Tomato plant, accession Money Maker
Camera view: horizontal (90 deg, fisheye); turntable rotation: 30 degrees
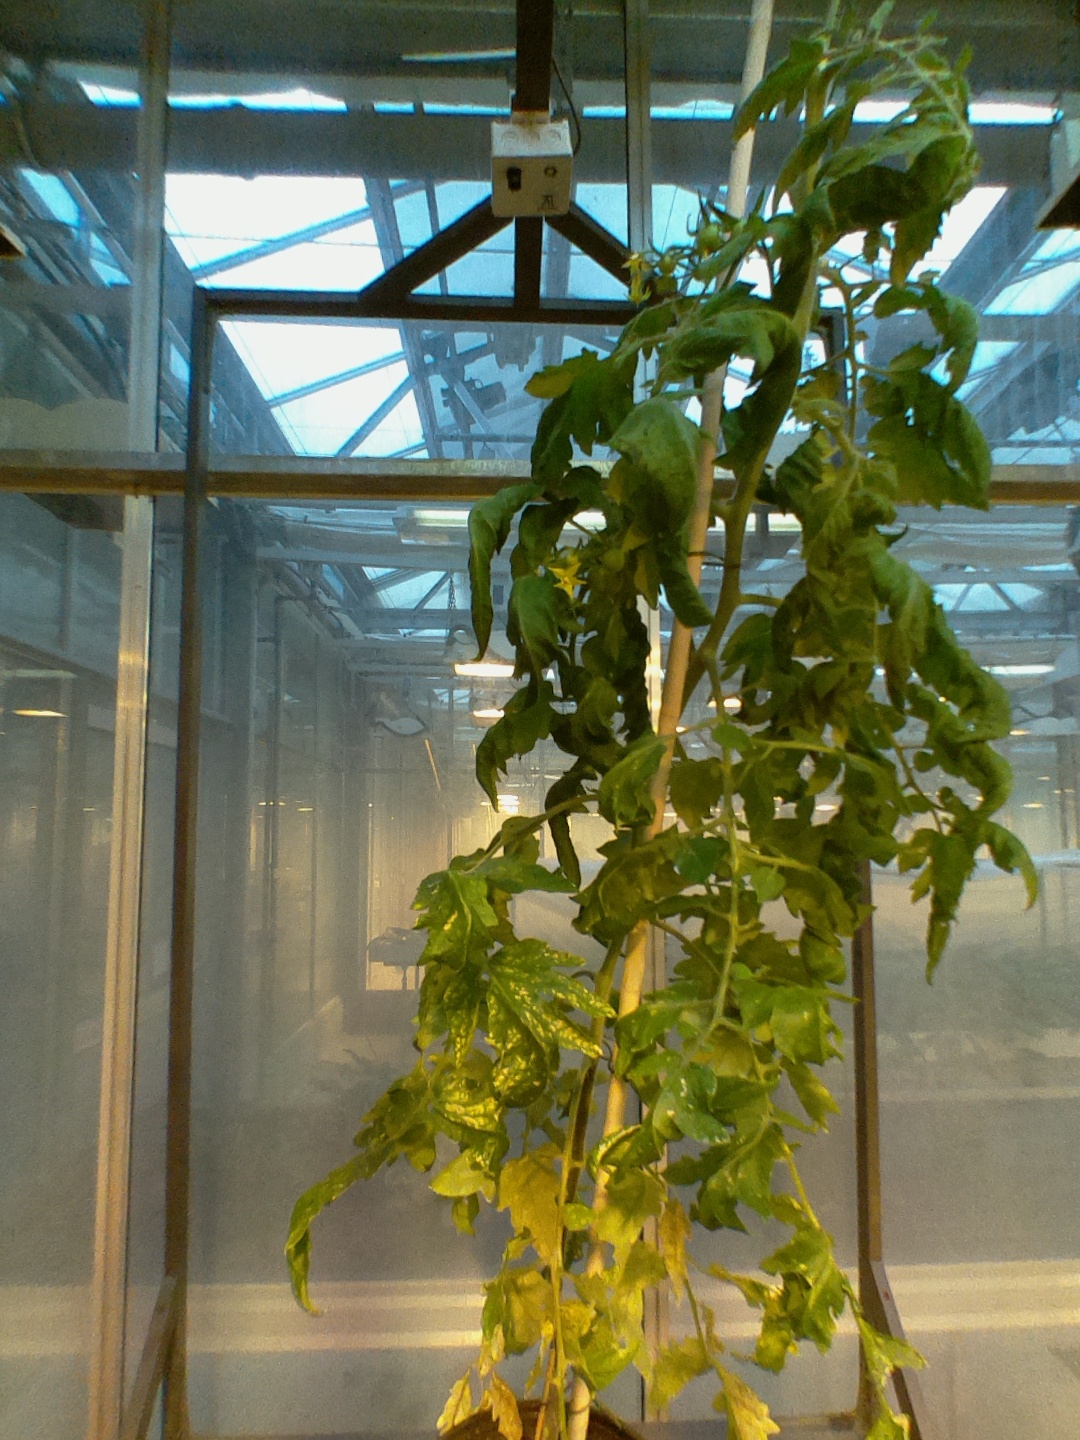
BBCH growth stage 71: 10%-20% of final fruit size